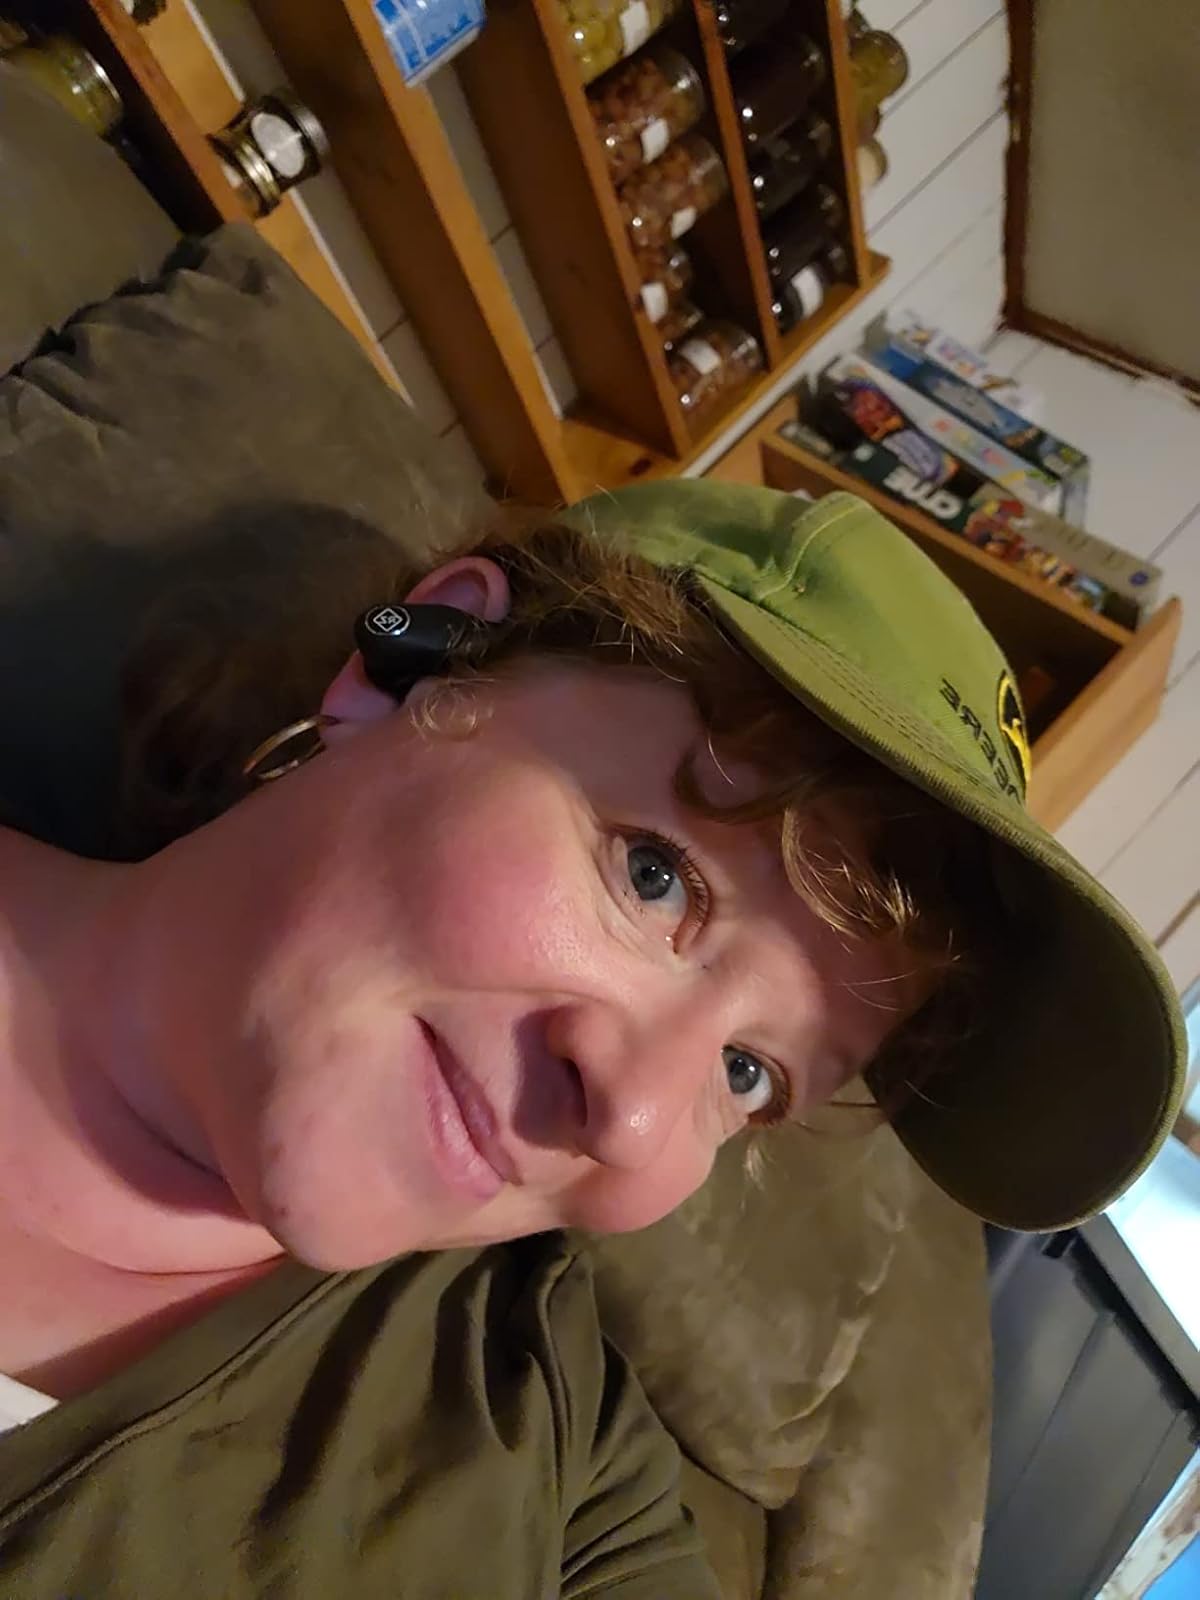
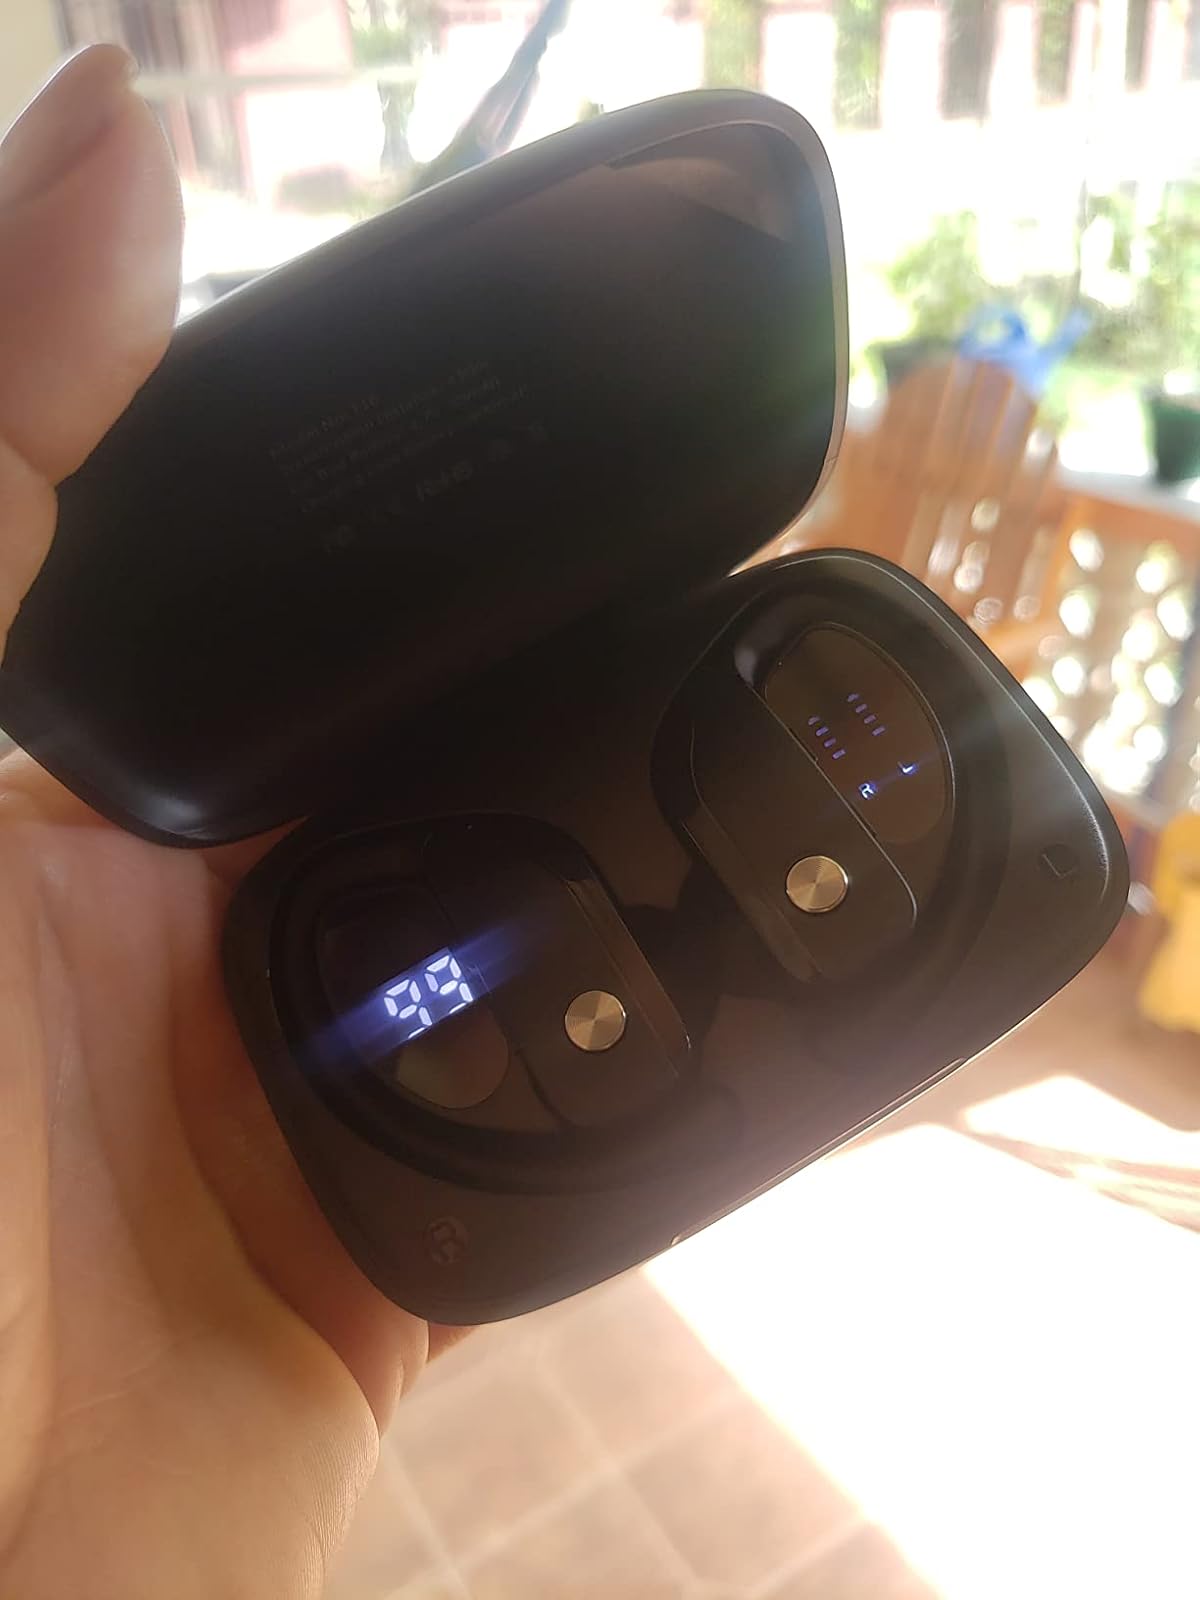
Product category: earbuds
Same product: no